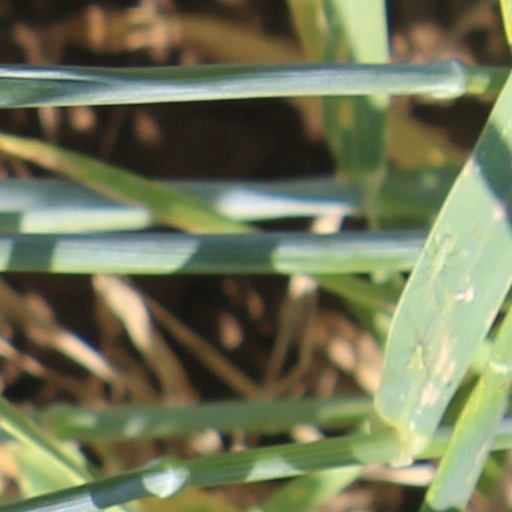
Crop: wheat